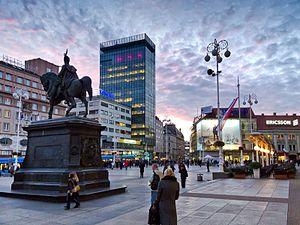
Cet article recense les plus grandes places urbaines, pour ce qui est de la superficie.